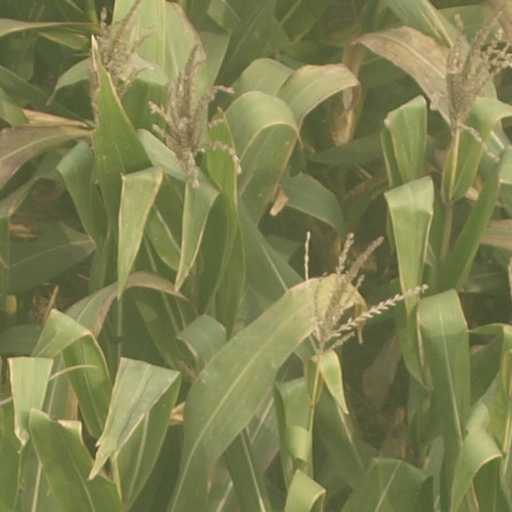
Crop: maize; corn